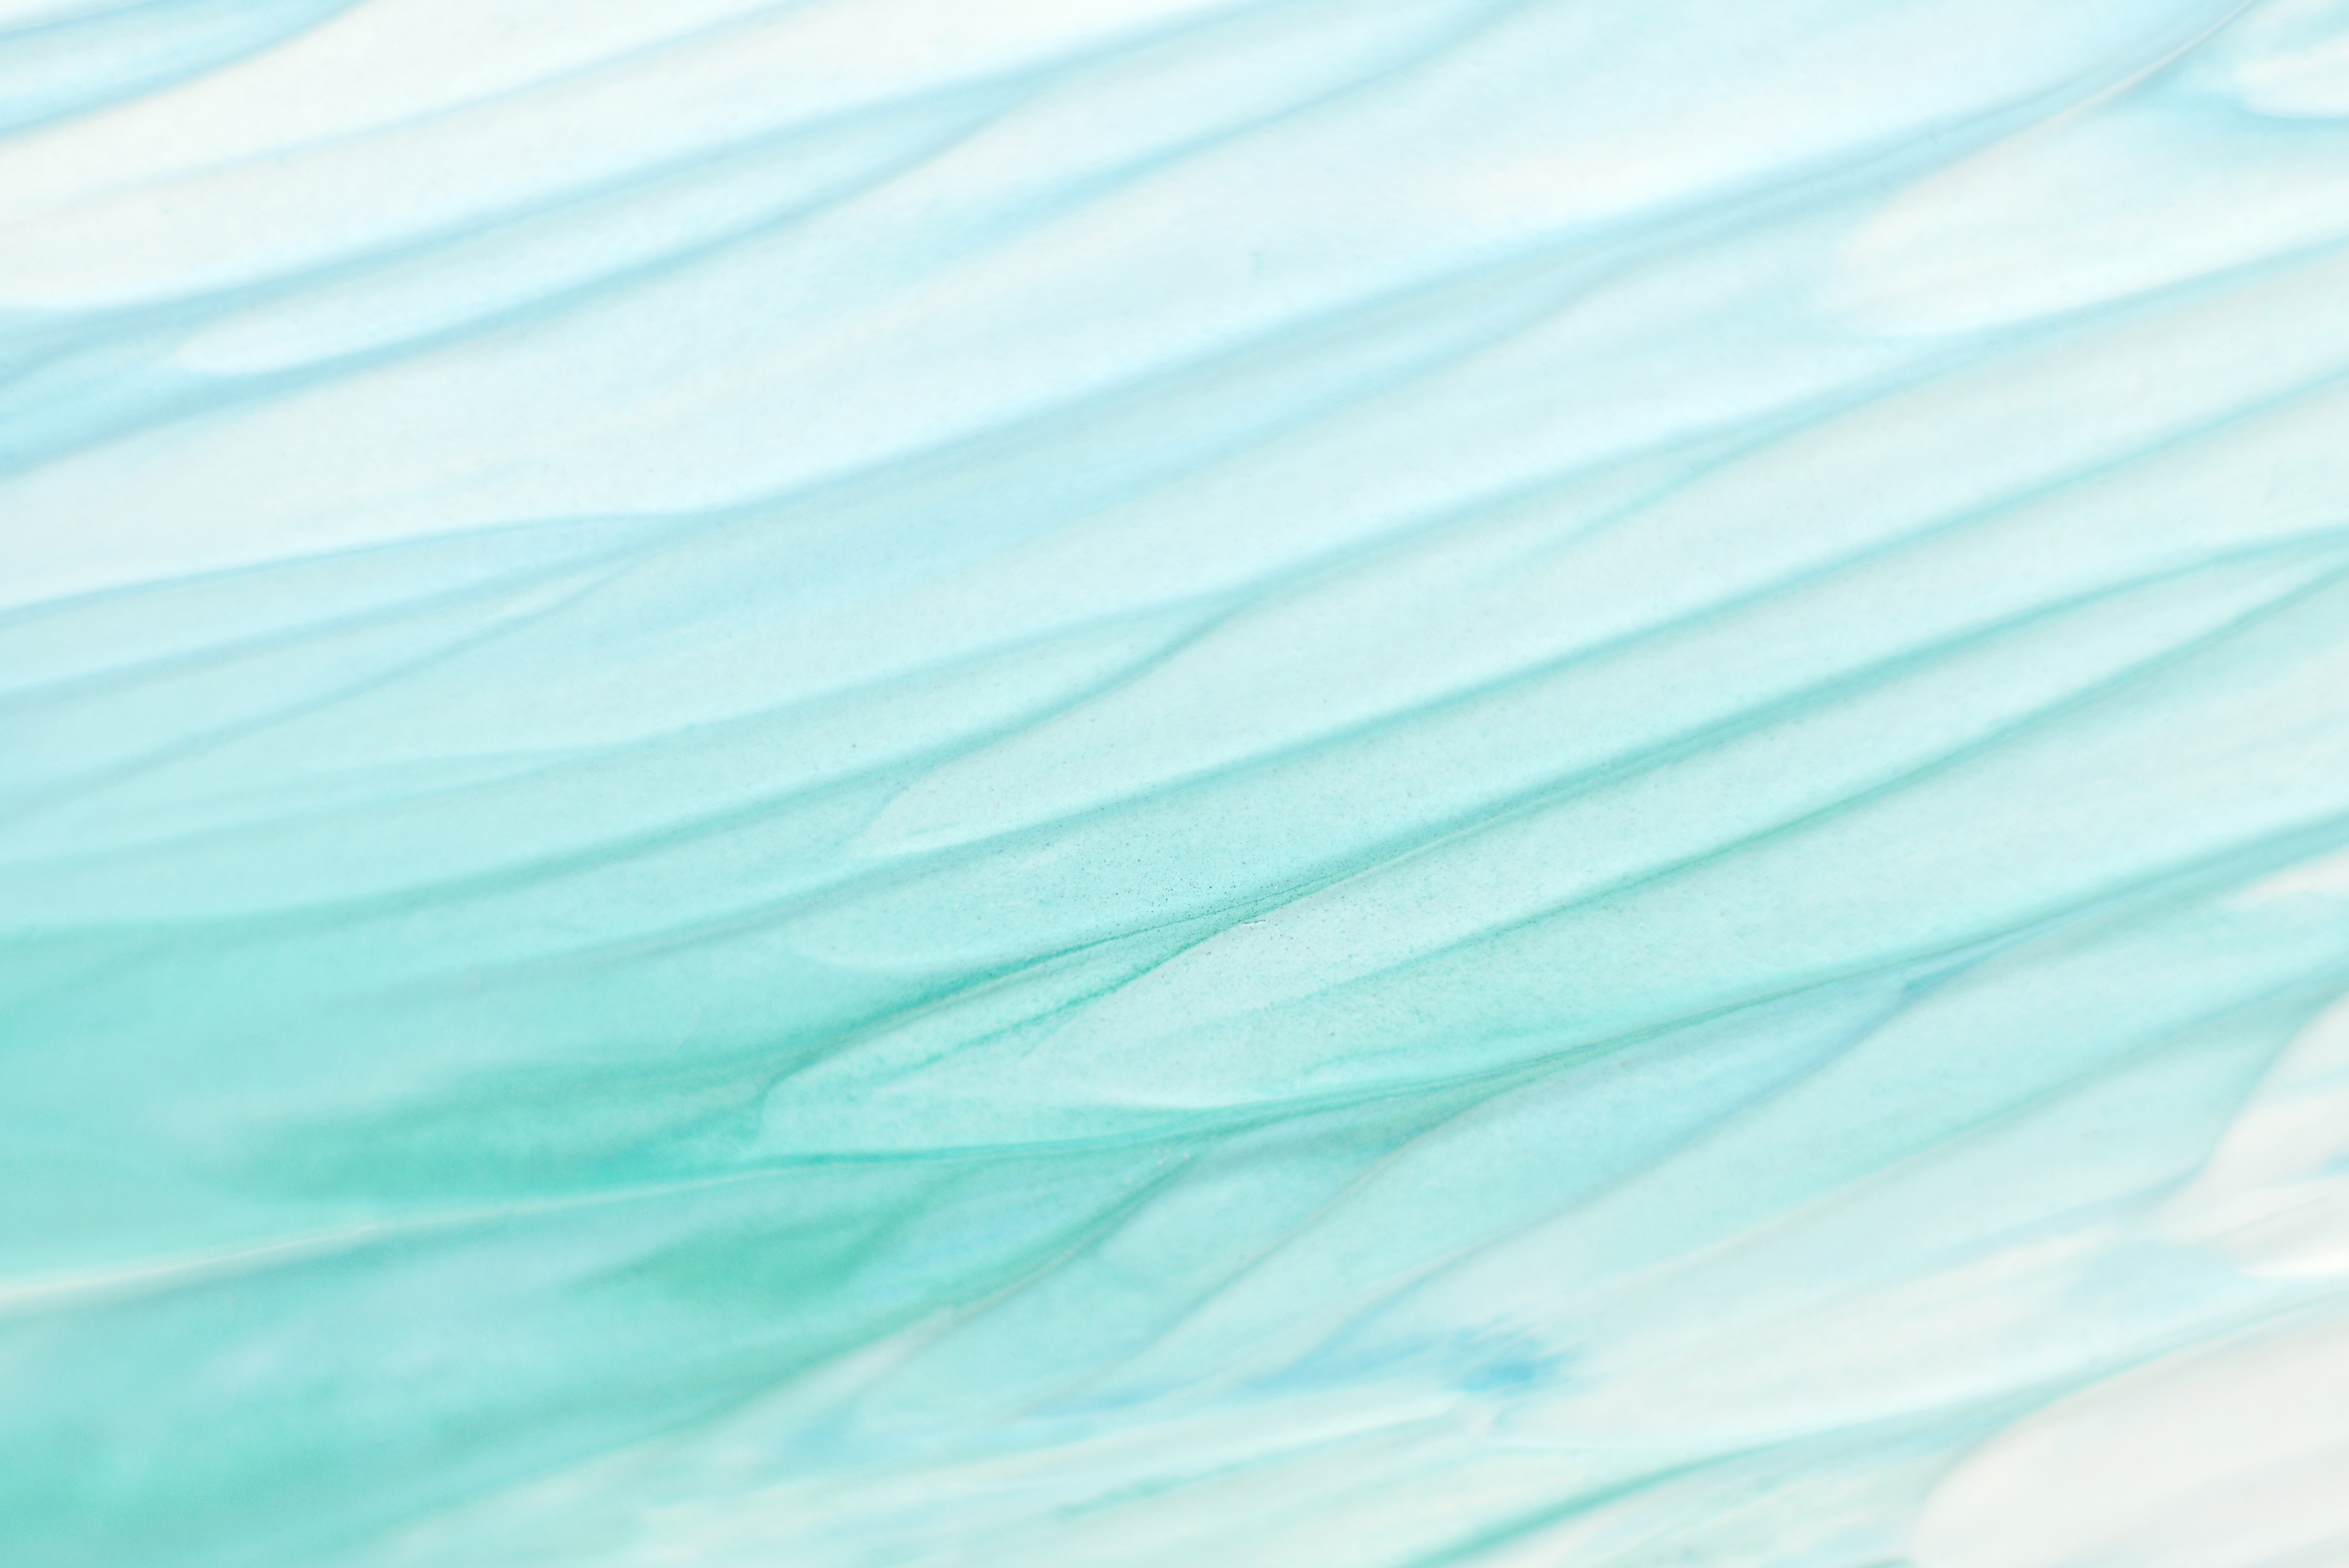
wing, abstract, white, texture, wave, petal, wall, line, green, color, seawall, blue, painting, ink, textile, background, aqua, turquoise, light blue, watercolor light